The Batman/Superman Hour

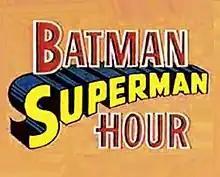
Title card

The Batman/Superman Hour is a Filmation animated series that was broadcast on CBS from 1968 to 1969. Premiering on September 14, 1968, this 60-minute program featured new adventures of the DC Comics superheroes Batman, Robin and Batgirl alongside shorts from "The New Adventures of Superman" and "The Adventures of Superboy".